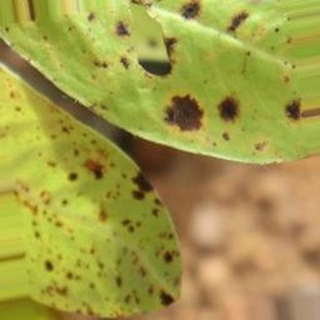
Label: groundnut_late_leaf_spot